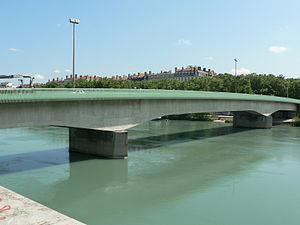
Ponts de Lyon – Pont Morand